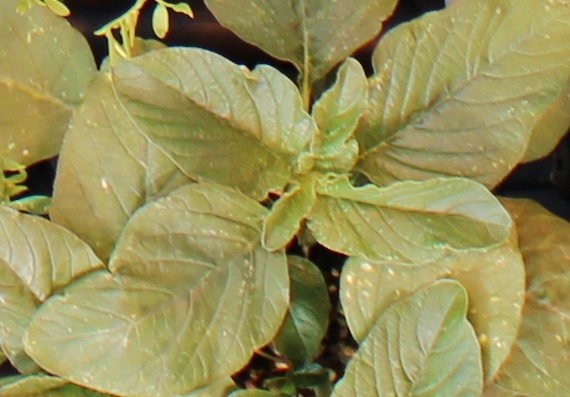
Label: Redroot Pigweed